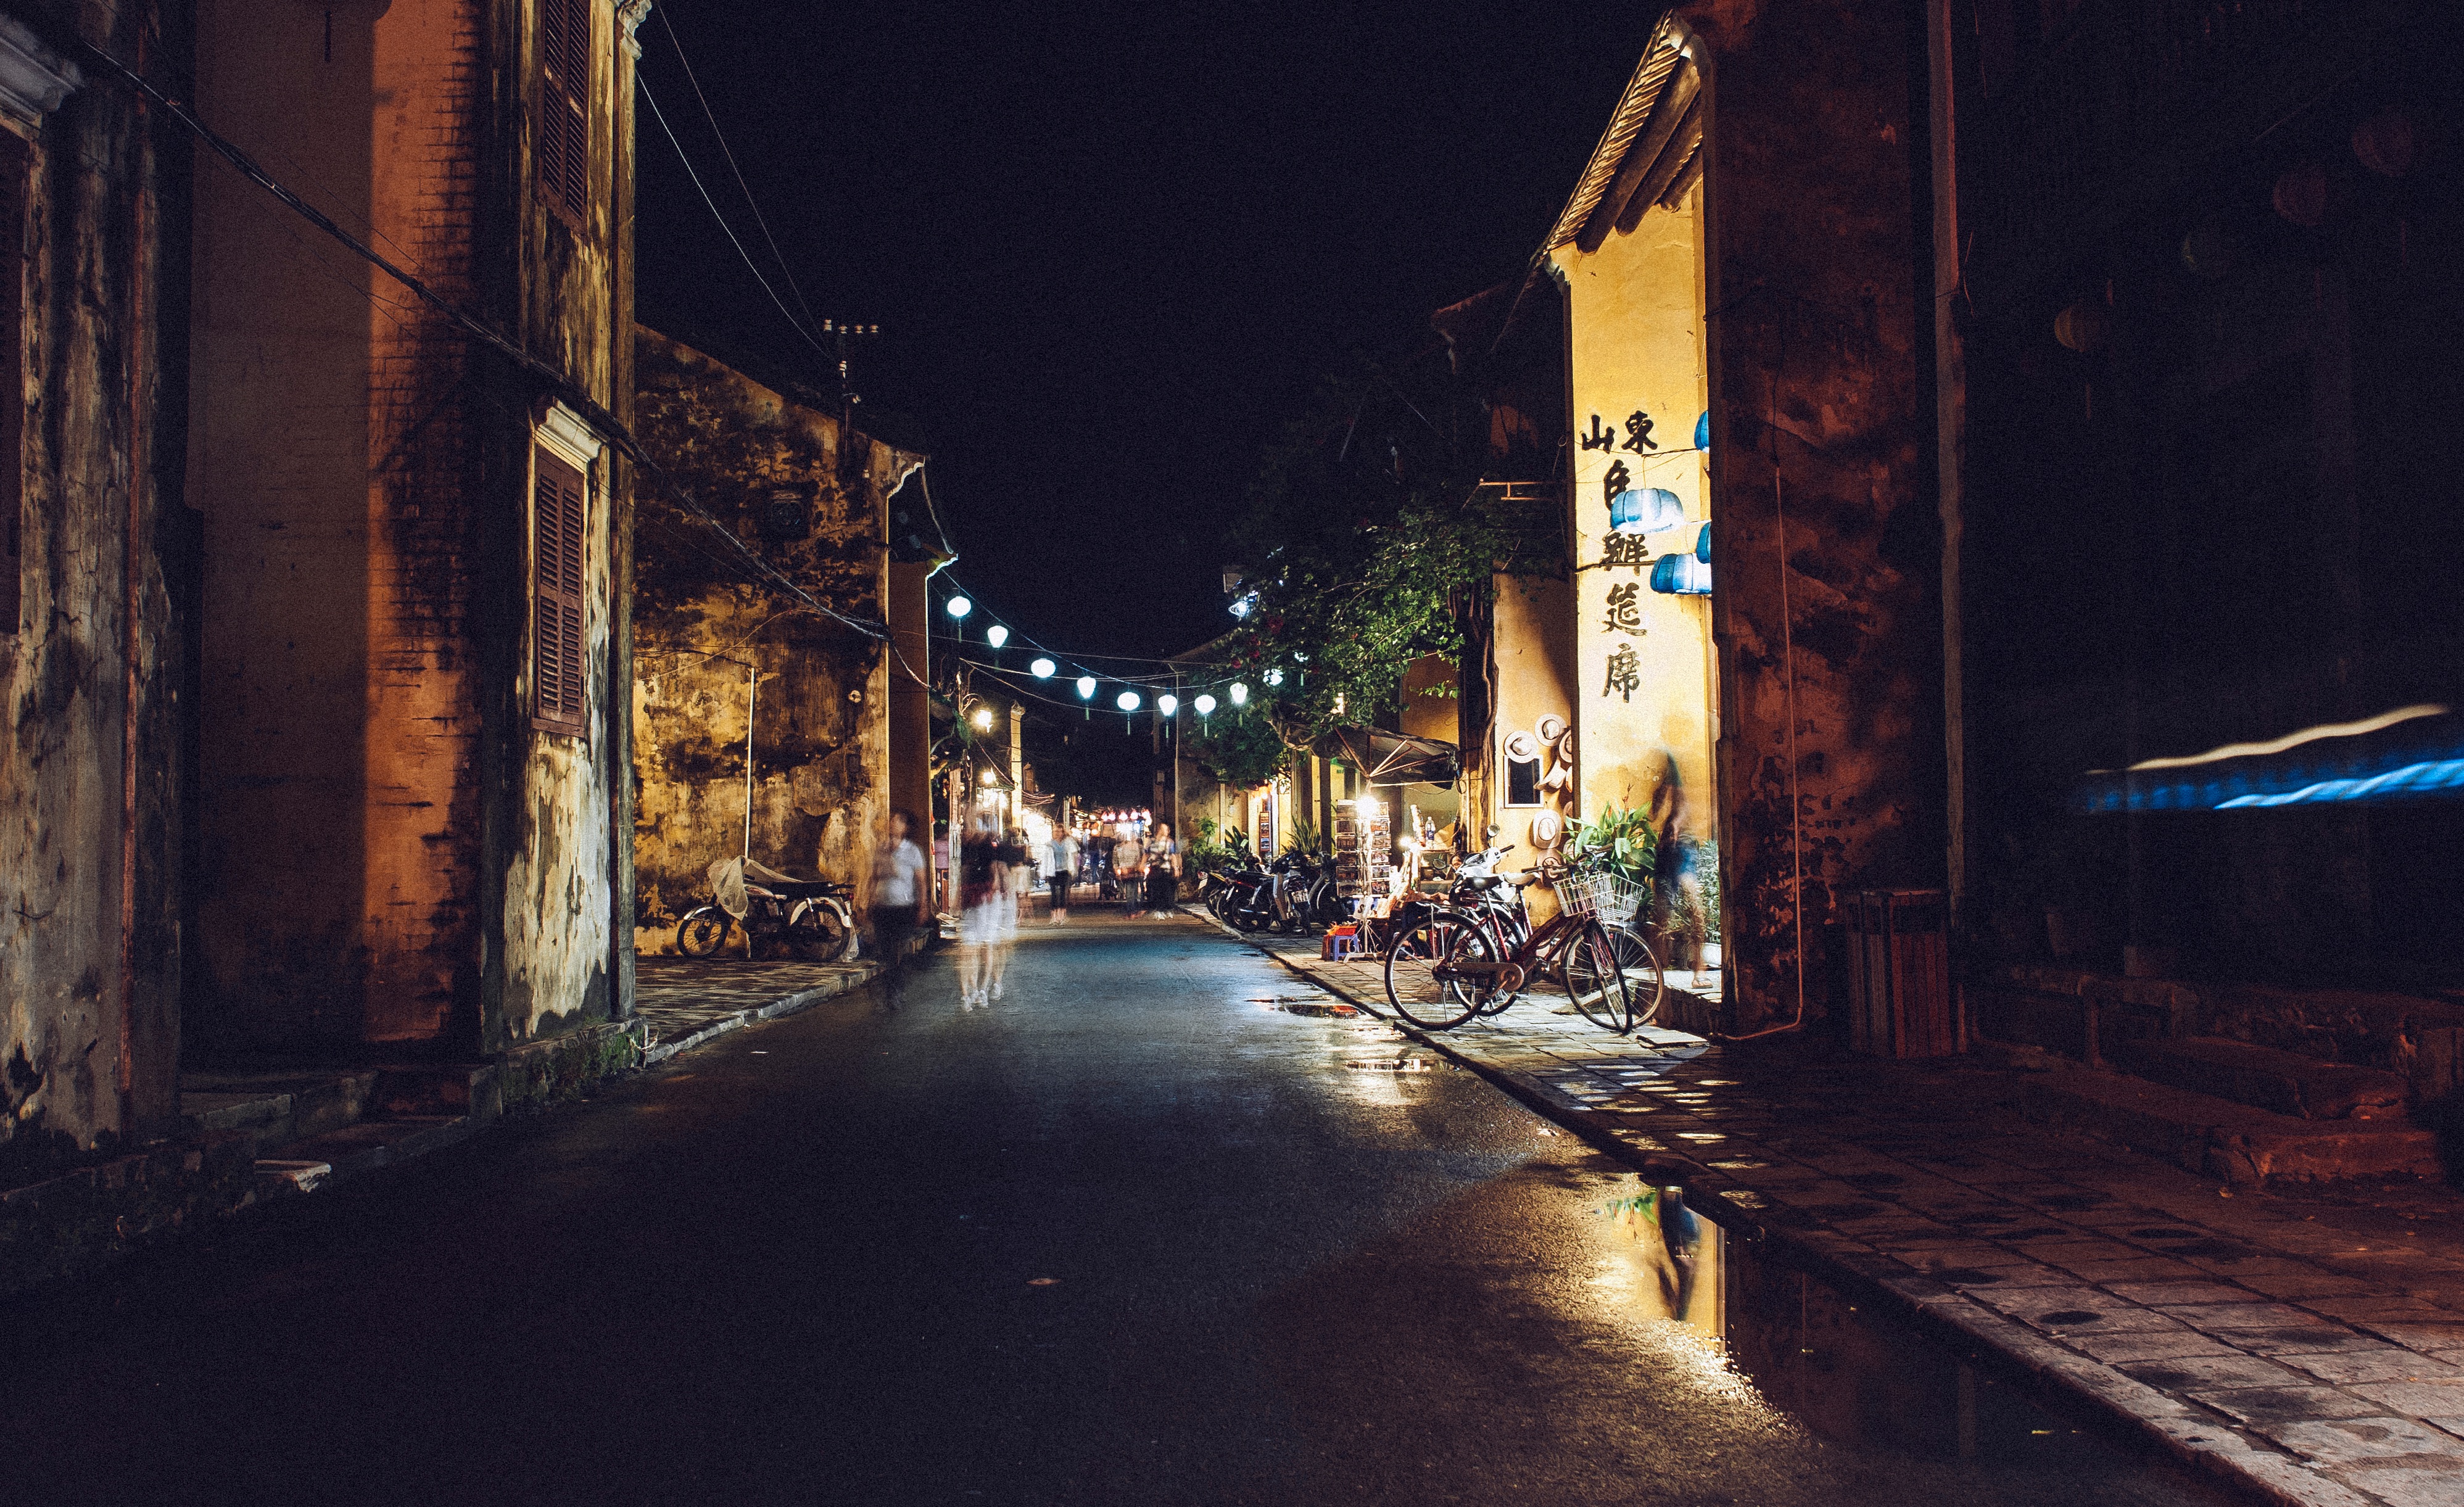
light, road, street, night, morning, alley, urban, cityscape, dark, dusk, evening, darkness, street light, lighting, infrastructure, urban area